Ryan Anderson (monster truck driver)

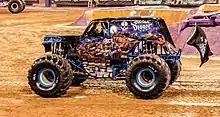
Anderson driving Son-Uva Digger in 2015.

Anderson made his first Monster Jam World Finals debut in 2012. In racing, Anderson made it to the third round, but was eliminated after losing to Wolverine. In freestyle, Anderson would successfully land a perfect backflip.